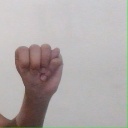
अक्षर: म